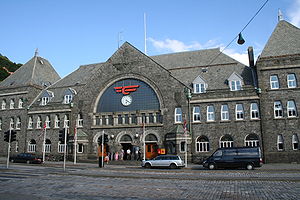
Bergen Station
Facaden på Bergen Station.
Bergen Station er den største jernbanestation og banegård i byen Bergen i Norge. Det er endestation for Bergensbanen, og betjenes af fjerntog fra Oslo samt NSB's lokale tog fra Arna, Voss og Myrdal. Den er beliggende på den østlige side af byens centrum og har fire perroner.